Guayama metropolitan area

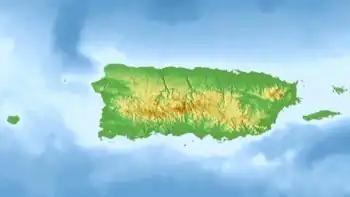

Comprising Guayama, Patillas, and Arroyo, the Guayanilla metropolitan area is situated between the southern coastal plains and the Sierra de Cayey mountain subrange in the southeastern region of the main island of Puerto Rico.